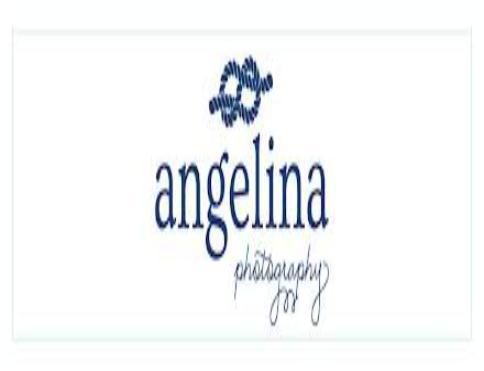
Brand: Angelina
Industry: Others